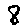
Label: 8